S'gaw people

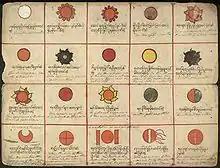
Manuscript of the mid-nineteenth century, possibly of Sgaw Karen origin.

Karen (S'gaw and Pwo) legend refer to a 'river of running sand' which they believe Pu Taw Meh Pa led the Karen people across the river of the running sand. Many Karen think this refers to the Gobi Desert, although they have lived in Burma for centuries. The legend made the Karen people believe that they are from Mongolia.